Gambia at the Africa Cup of Nations

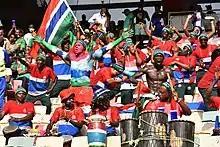
Gambian fans at Japoma Stadium in Douala at the 2021 Africa Cup of Nations.

Gambia have participated in the Africa Cup of Nations twice. The first time was in the 2021 edition in Cameroon where the team reached the quarter-finals. They debuted with a 1–0 win over Mauritania followed by a 1–1 draw to Mali. Gambia qualified for the round of 16 with a game to spare and on 20 January 2022 defeated Tunisia 1–0 in their final group match. They finished with the same points as Mali, which, however, won the group due to a better overall goal difference. Gambia continued to impress in the round of 16, defeating Guinea 1–0 to advance to the quarter-finals of the tournament. After a goalless first half, Gambia lost 2–0 to host Cameroon in the quarter-final in Douala.